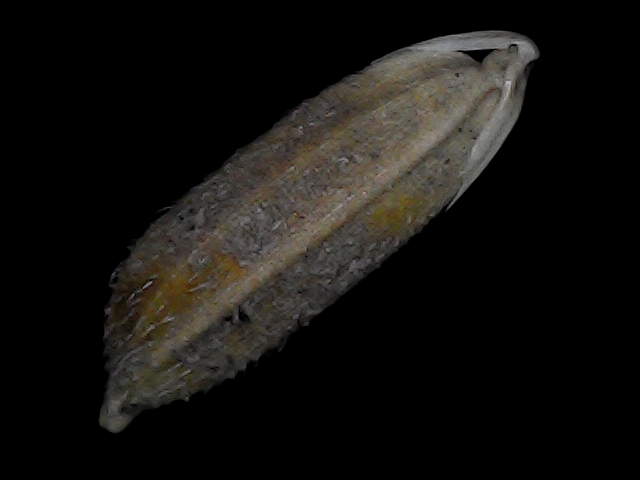
Rice variety: Bd56